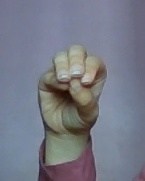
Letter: ha